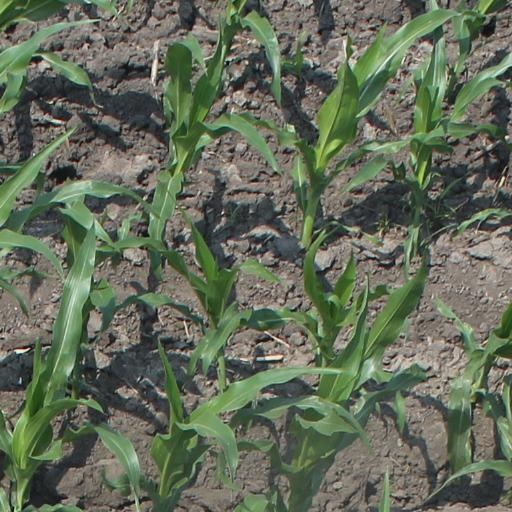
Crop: maize; corn